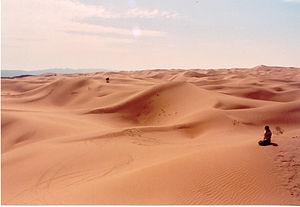
Le désert de Tengger couvre une étendue de 36 700 km², pour sa plus grande partie sur le territoire de la ligue d'Alxa dans la région autonome de Mongolie-Intérieure en Chine.